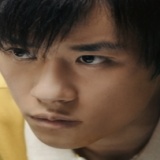
ca sĩ Dịch Dương Thiên Tỉ